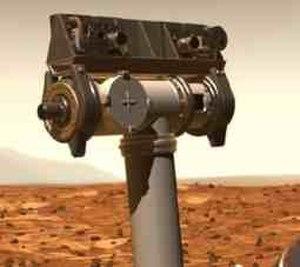
Caméra panoramique et spectromètre Mini-TES des rovers de la mission MER sur Mars.
Mars Exploration Rover est une mission double de la NASA lancée en 2003 et composée de deux robots mobiles ayant pour objectif d'étudier la géologie de la planète Mars et en particulier le rôle joué par l'eau dans l'histoire de la planète. Les deux robots ont été lancés au début de l'été 2003 et se sont posés en janvier 2004 sur deux sites martiens susceptibles d'avoir conservé des traces de l'action de l'eau dans leur sol. Chaque rover ou astromobile, piloté par un opérateur depuis la Terre, a alors entamé un périple en utilisant une batterie d'instruments embarqués pour analyser les roches les plus intéressantes :